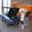
Label: automobile